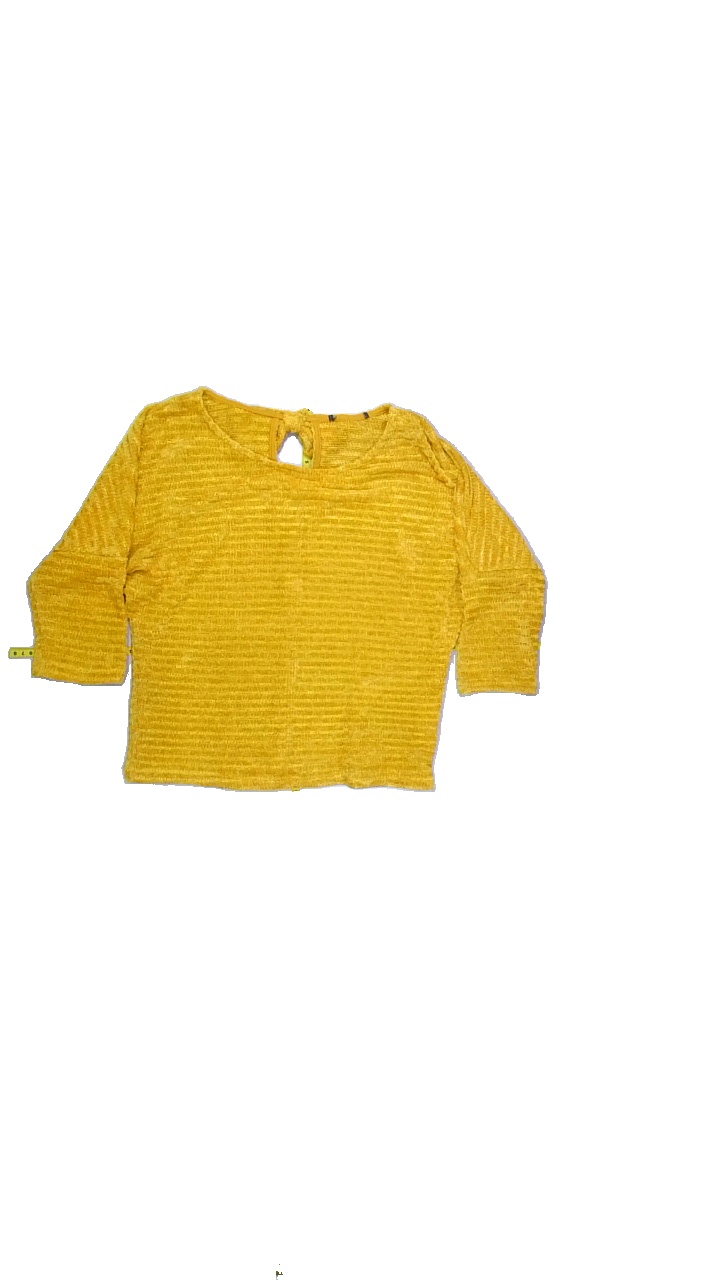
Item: Sweater (Ladies)
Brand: Missing
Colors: Yellow
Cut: C-collar, Regular
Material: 100%polyester
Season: Autumn
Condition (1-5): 4
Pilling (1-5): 4
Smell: Major
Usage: Export
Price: <50